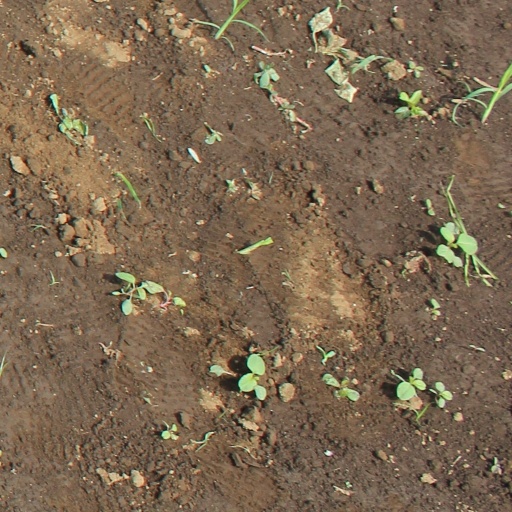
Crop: soybean